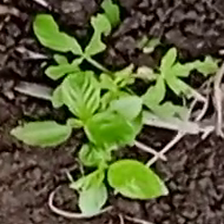
Weed species: Lamber_Quarter_plant(Chenopodium )